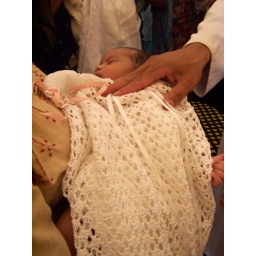
The child is clothed in the white robes as a sign of the new life in Christ.